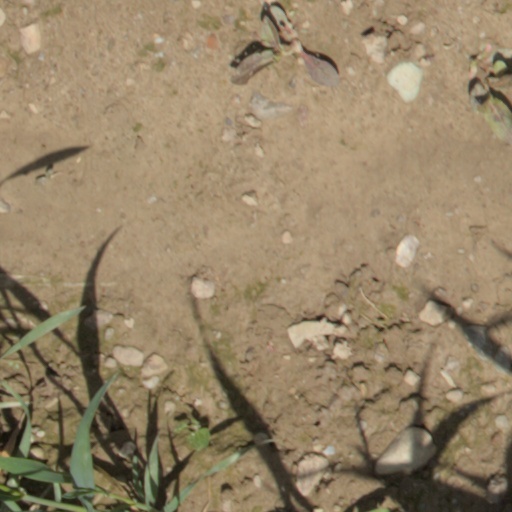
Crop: wheat